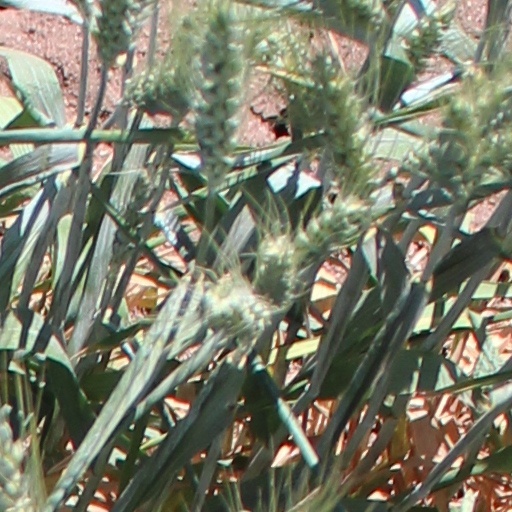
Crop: wheat